Anarchism in the United States

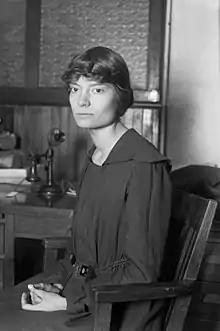
Dorothy Day, American Christian anarchist and anarcho-pacifist

Sacco and Vanzetti were suspected anarchists who were convicted of murdering two men during the 1920 armed robbery of a shoe factory in South Braintree, Massachusetts. After a controversial trial and a series of appeals, the two Italian immigrants were executed on August 23, 1927. Since their deaths, critical opinion has overwhelmingly felt that the two men were convicted largely on their anarchist political beliefs and unjustly executed. In 1977, Massachusetts Governor Michael Dukakis issued a proclamation that Sacco and Vanzetti had been unfairly tried and convicted and that "any disgrace should be forever removed from their names." Many famous socialists and intellectuals campaigned for a retrial without success. John Dos Passos came to Boston to cover the case as a journalist, stayed to author a pamphlet called "Facing the Chair", and was arrested in a demonstration on August 10, 1927, along with Dorothy Parker.